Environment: real
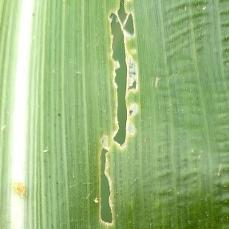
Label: fall_armyworm